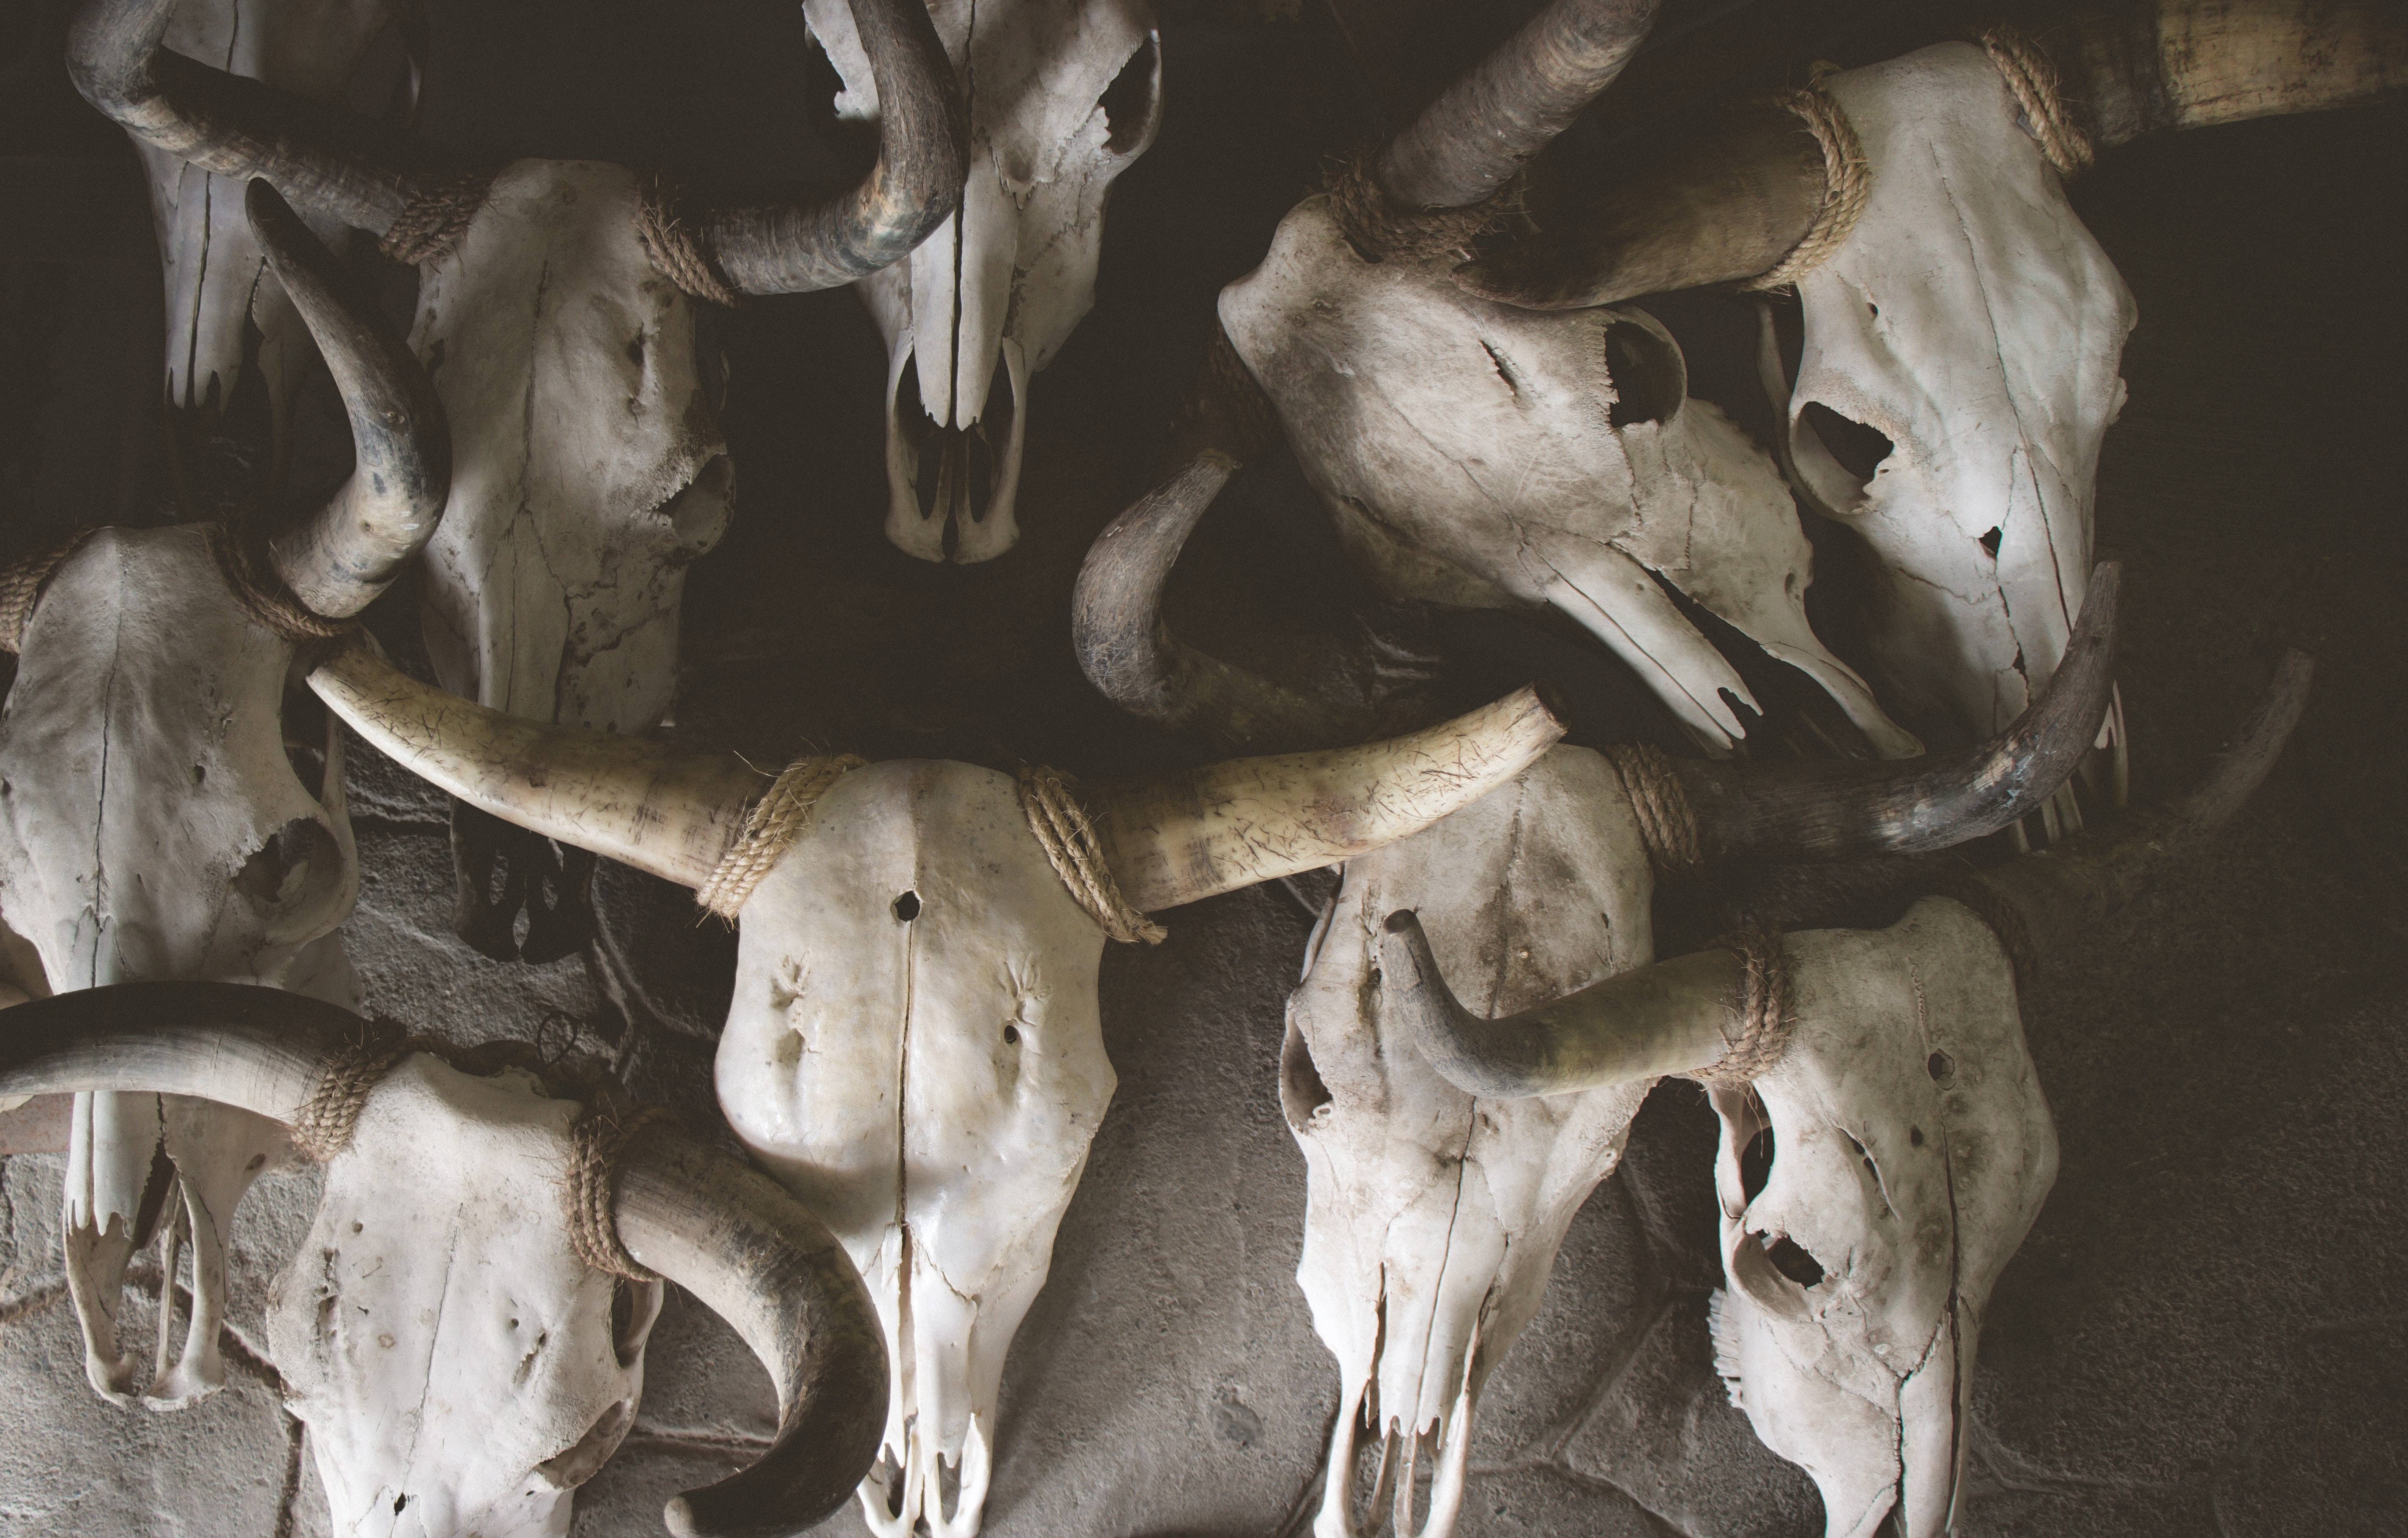
skull, bone, formation, art, monochrome photography, monochrome